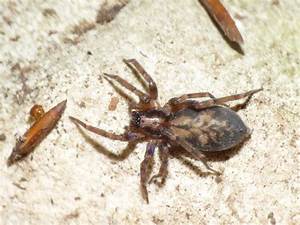
Label: ragno